Pazyryk burials

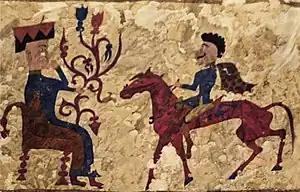
Decorated tapestry with seated goddess Tabiti and rider, Pazyryk Kurgan 5, Altai, Southern Russia c. 241 BCE.

The Pazyryk burials are a number of Scythian (Saka) Iron Age tombs found in the Pazyryk Valley and the Ukok plateau in the Altai Mountains, Siberia, south of the modern city of Novosibirsk, Russia; the site is close to the borders with China, Kazakhstan and Mongolia.